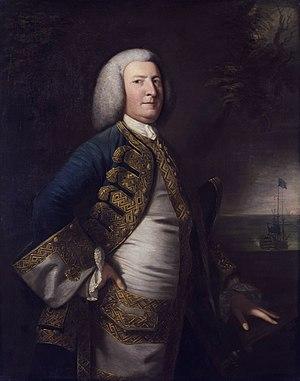
George Anson, 1ᵉʳ baron Anson, est un officier de marine, explorateur et aristocrate britannique des XVIIᵉ et XVIIIᵉ siècles. Son voyage autour du monde eut un très grand retentissement en Grande-Bretagne et le journal de bord de son Voyage autour du monde dans les années 1740, 41, 42, 43, et 44 a été publié à Londres en 1748 par le chapelain d'Anson, Richard Walter. Basé sur plusieurs journaux tenus par des officiers du Centurion, il a été traduit en français et en allemand l'année suivante et connut un grand succès, tant dans le milieu maritime que dans le milieu littéraire de l'époque.